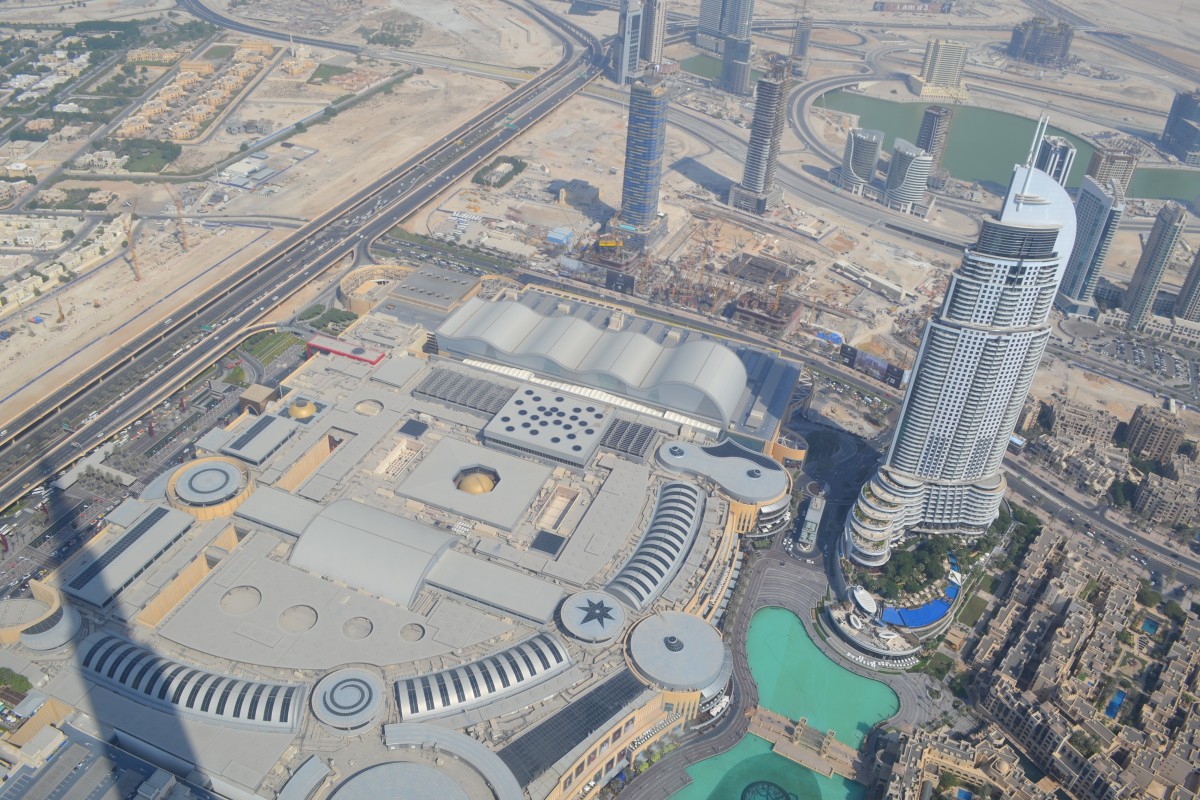
Tags: stadium, arena, bird's eye view, aerial photography, urban design, residential area